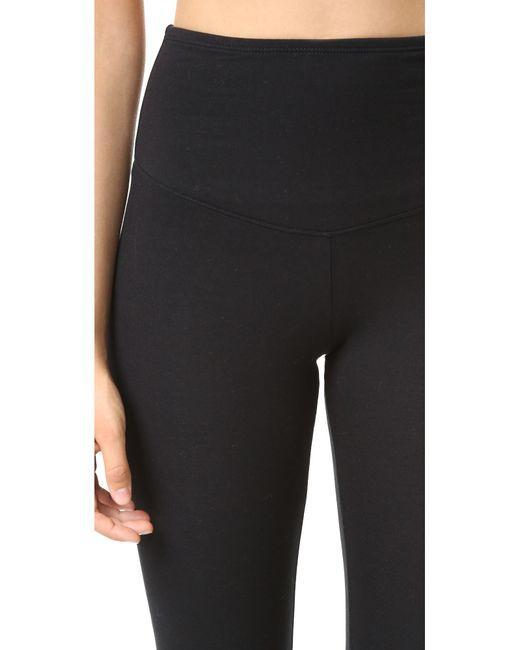
schwarze dünne dehnbare Workout-Yogahose